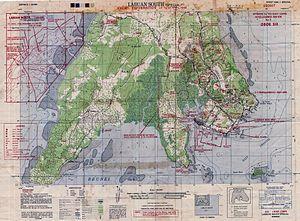
La bataille de Labuan oppose les forces australiennes et japonaises durant la campagne de Bornéo lors de la Seconde Guerre mondiale. Elle se déroule du 10 au 21 juin 1945 en Malaisie sur l’île de Labuan et s’inscrit dans le cadre de l'invasion australienne du Nord de Bornéo. Engagée sur l'initiative des forces alliées, elle a pour but de prendre le contrôle de la baie de Brunei, base de soutien stratégique pour de futures offensives sur l'île de Bornéo.